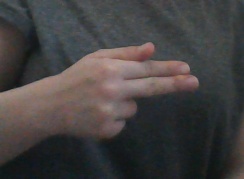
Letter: ghain